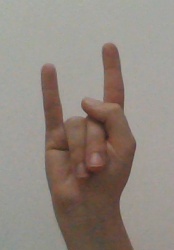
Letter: la